Roland Jupiter-4

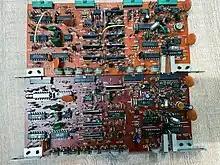
A revision D (top) compared against a revision E (bottom) voice card.

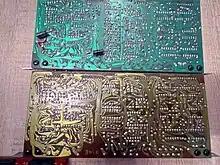
A revision D (top) compared against a revision E (bottom) voice card.

In 1979, Roland released a two-oscillator monophonic synthesizer called the Promars, which is often considered a monophonic version of the Jupiter-4. The Promars lacked the Jupiter-4's arpeggiator and its "ensemble" chorus effect, and reduced the four voice cards to two with basic detune. It had the memory and preset selection buttons above the keyboard, which were less clumsy to use than those on the Jupiter-4 which were intended to be used on top of an organ. It also had 37 keys, making it slightly smaller than the Jupiter-4.